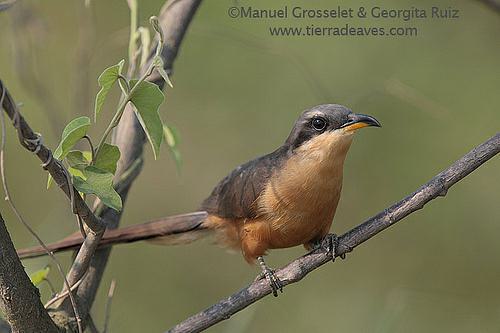
A photo of a mangrove cuckoo